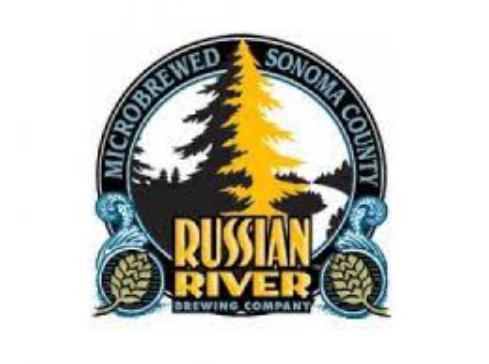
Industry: Food